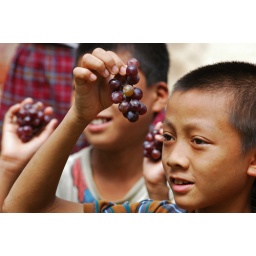
Smiling asian boy with white shirt holding black grapes in his hand